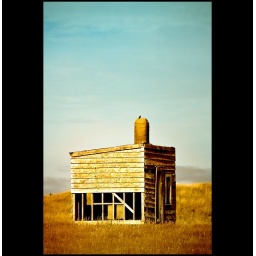
An old wooden cook-house partially ruined in the Mamaku Ranges, New Zealand. That's a Mynah bird on the chimney.